Patricia Griffin

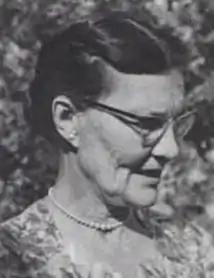

Patricia Griffin (24 October 1907 – 1986) was a nurse and volunteer social worker from Montserrat. In addition to providing nursing services, she founded the Old People's Welfare Association, was instrumental in developing the pre-school program and established a consumer protection association on the island. An educational scholarship is granted in her name and she was honoured by a stamp depicting her likeness.